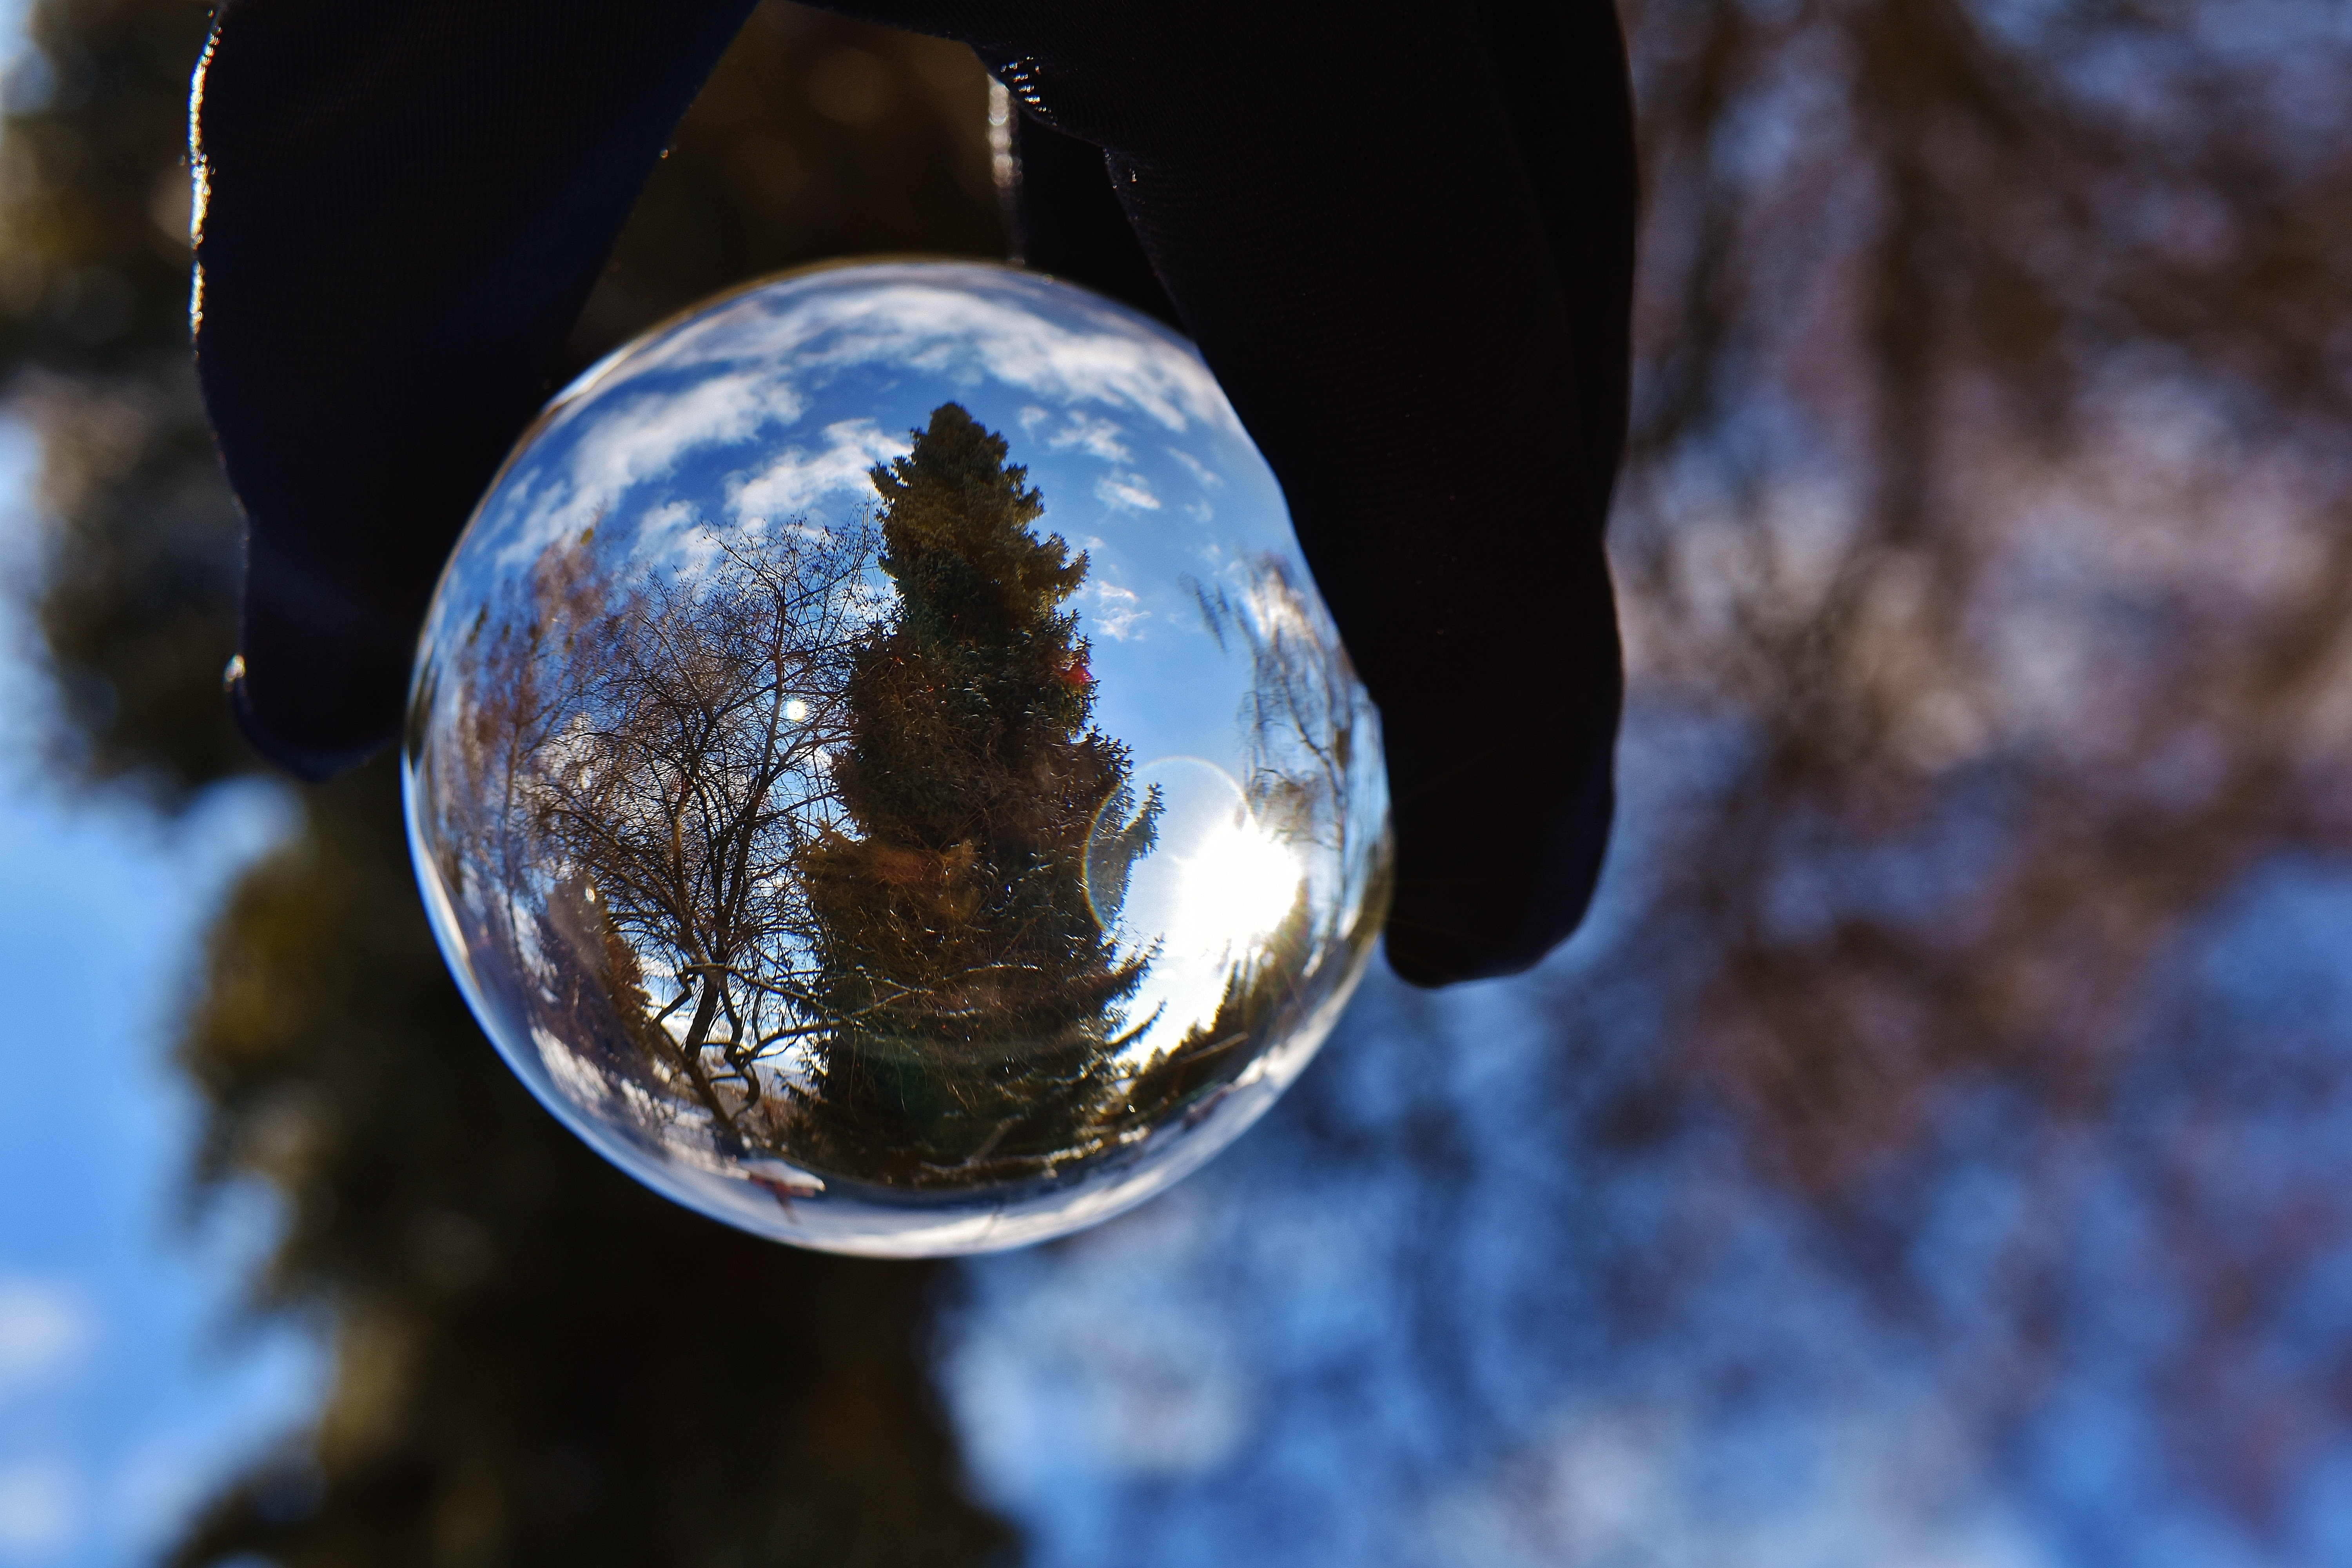
tree, water, sky, sunlight, reflection, blue, world, close up, transparent, trees, clouds, earth, ball, sphere, glass ball, mirroring, macro photography